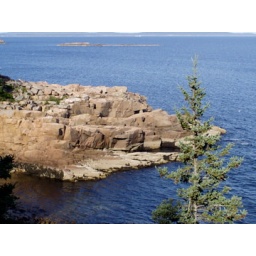
Hiking in the white mountains with Roeland